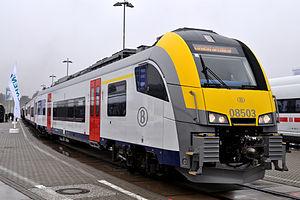
Desiro est le nom commercial de trains modulaires produits par le constructeur ferroviaire allemand Siemens AG.
Les relations ferroviaires en Belgique couvrent l'ensemble de l'offre de services ferroviaires voyageurs sur le réseau des chemins de fer belges.
Les AM 08 de la SNCB sont des rames automotrices de la famille des Siemens Desiro ML acquises par l'opérateur de chemin de fer belge SNCB auprès du constructeur Siemens AG.